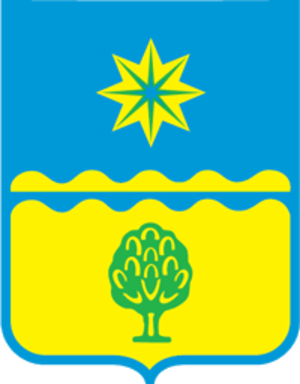
Voljski est une ville industrielle de l'oblast de Volgograd, en Russie. Sa population s'élevait à 327 356 habitants en 2013, ce qui en fait la deuxième ville de l'oblast.
Ci-après la liste des villes de Russie dont la population était supérieure à 100 000 habitants au recensement de 2010. La capitale administrative des différents sujets fédéraux est indiquée en gras.